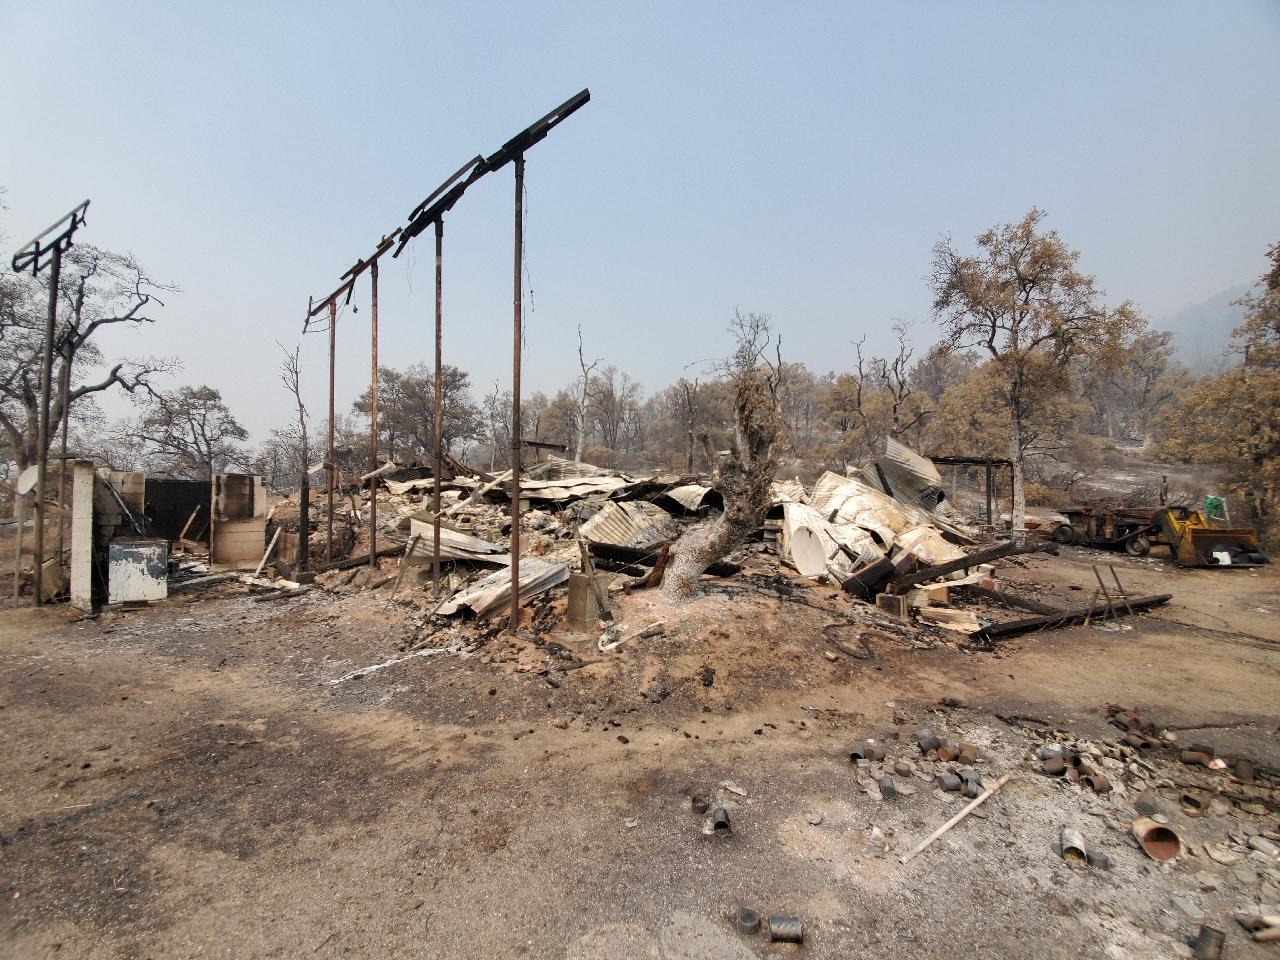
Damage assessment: destroyed